Queen (band)

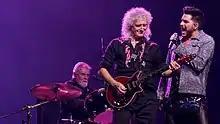
Queen performing with Lambert during their 2017 tour

At the end of 2004, May and Taylor announced that they would reunite and return to touring in 2005 with Paul Rodgers (founder and former lead singer of Free and Bad Company). Brian May's website also stated that Rodgers would be "featured with" Queen as "Queen + Paul Rodgers", not replacing Mercury. In November 2004, Queen were among the inaugural inductees into the UK Music Hall of Fame, and the award ceremony was the first event at which Rodgers joined May and Taylor as vocalist.